Montevideo

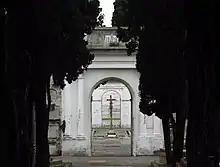
Central Cemetery.

Established in 1873, the largest of Montevideo's six main public parks is the Parque Prado. Located in the northern part of the city, the Miguelete Creek flows through the park and the neighborhood and of the same name. It is surrounded by the avenues Agraciada, Obes Lucas, Joaquín Suárez, Luis Alberto de Herrera and by the streets Castro and José María Reyes.